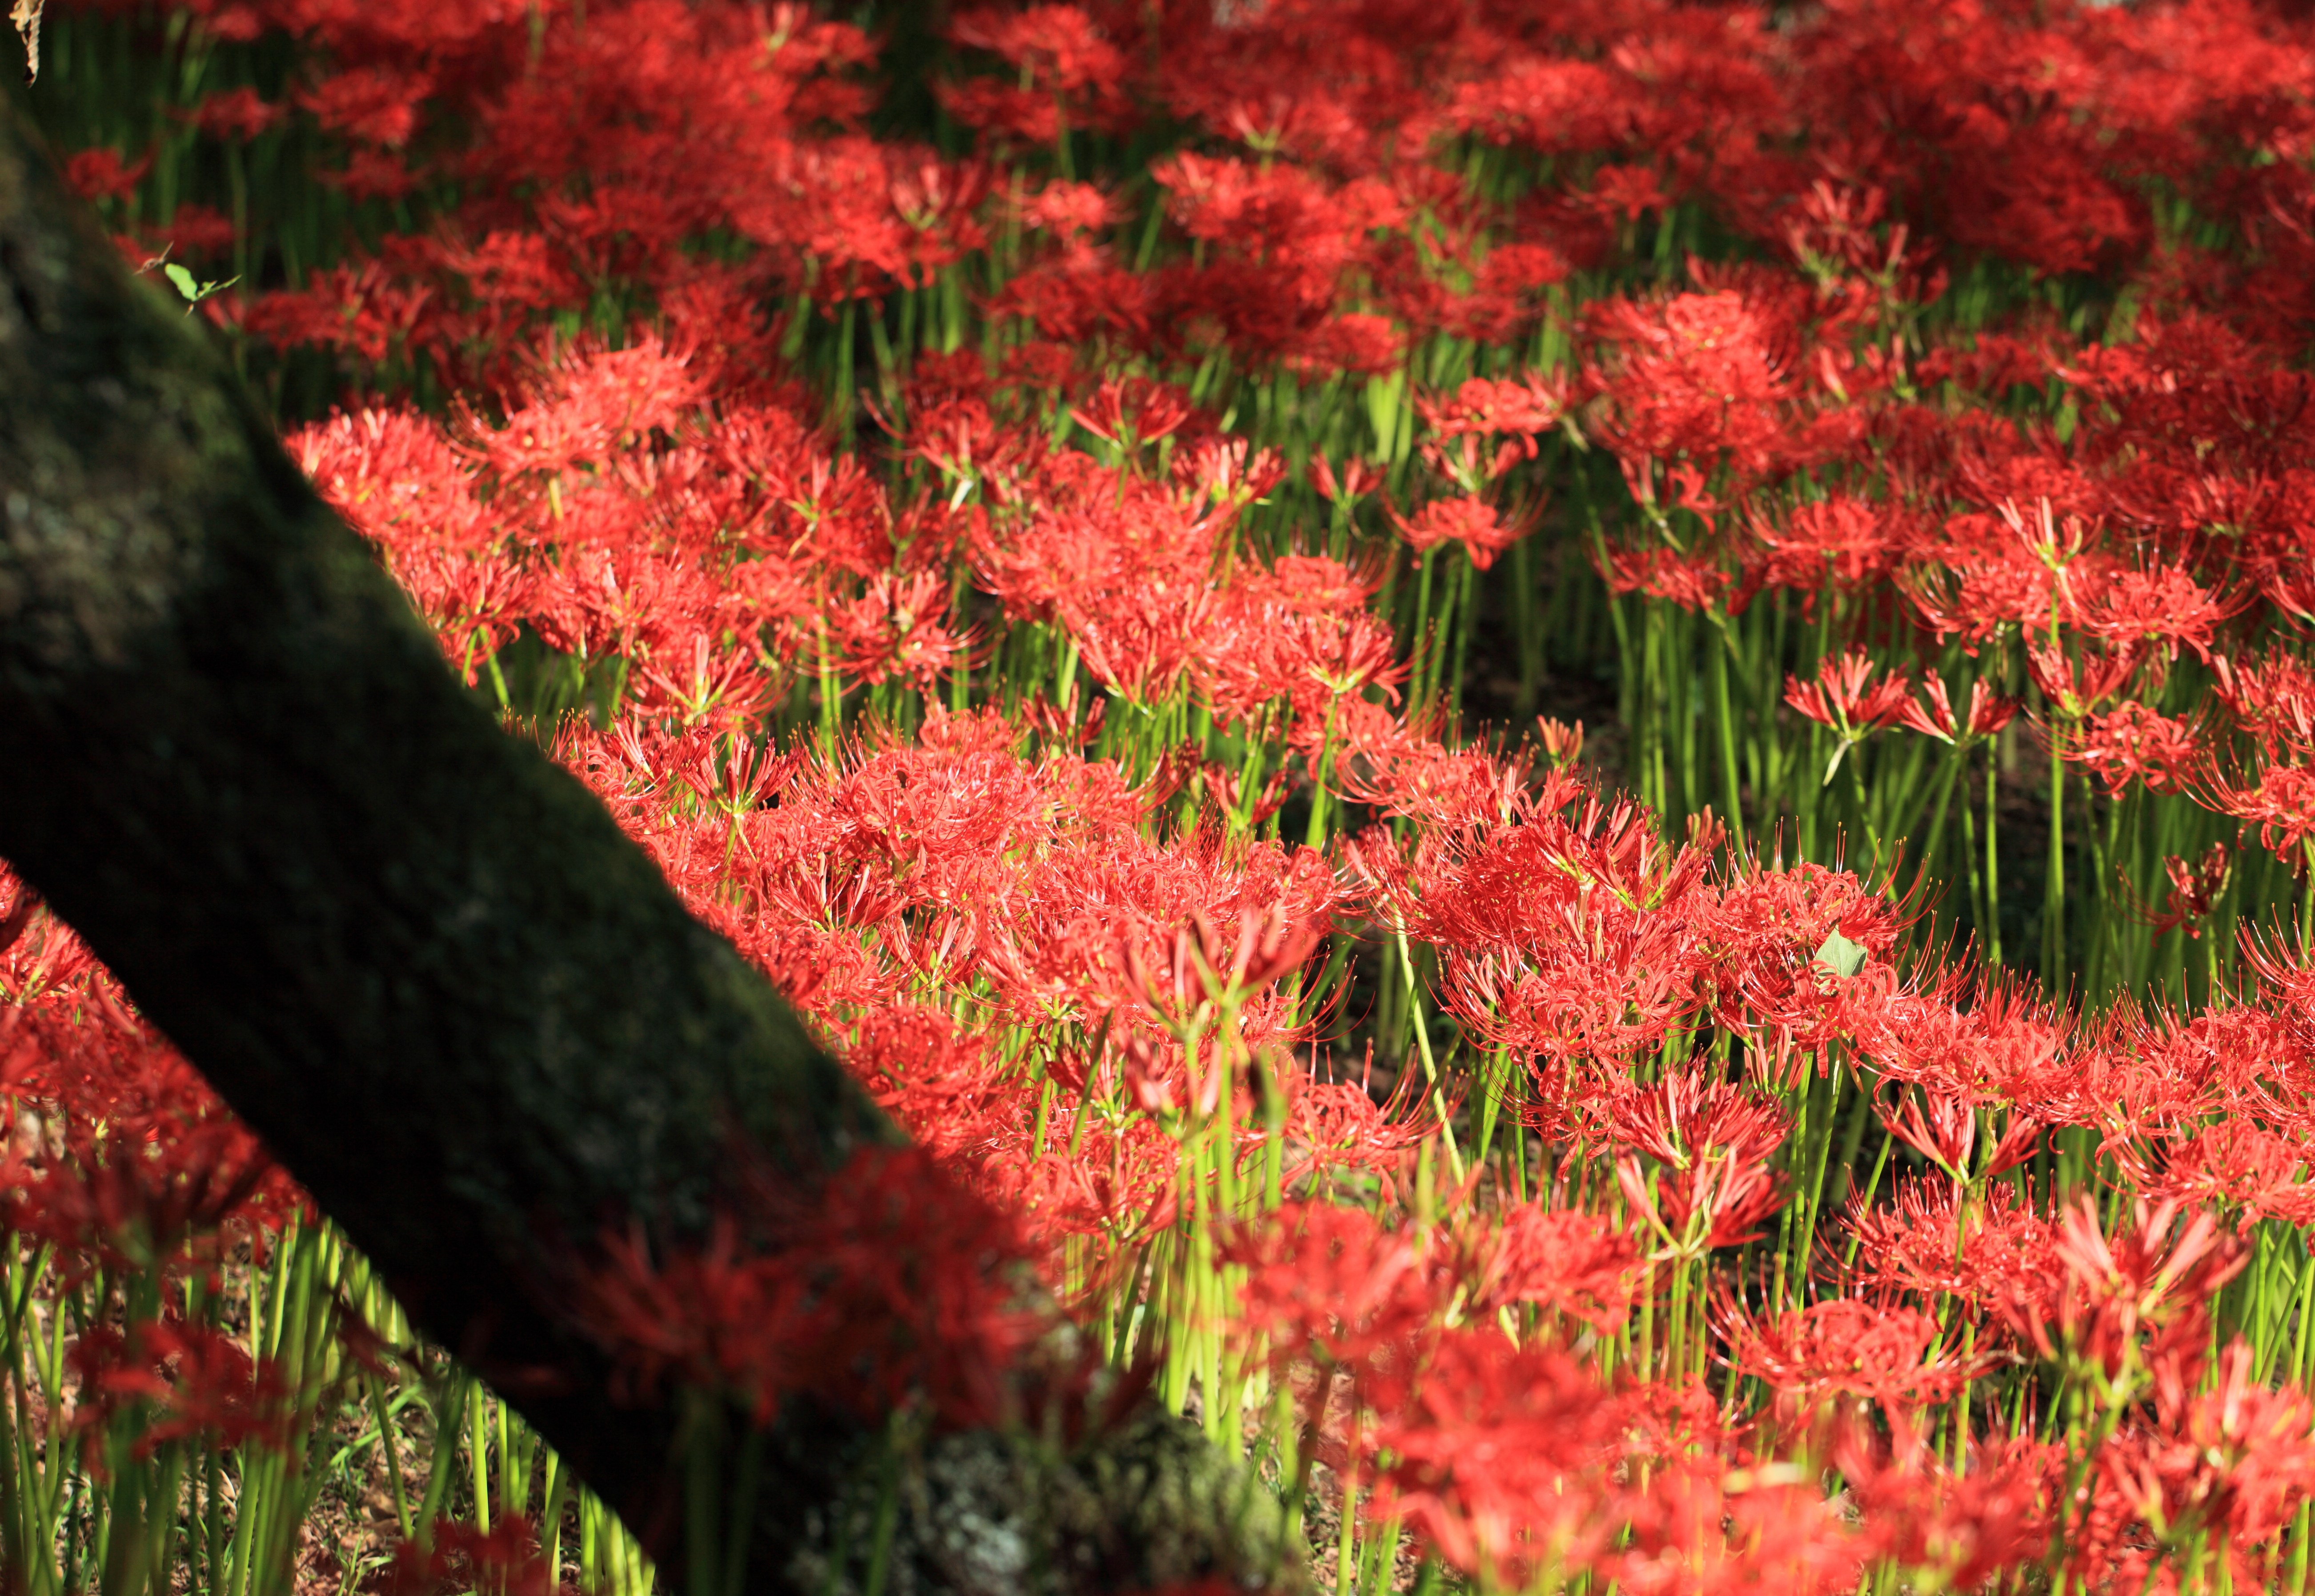
tree, blossom, plant, leaf, flower, high, red, autumn, botany, flora, season, maple tree, shrub, 5d, hires, radiata, markii, hi, res, resolution, saitama, lycoris, redspiderlily, hidaka, kinchakuda, flowering plant, woody plant, land plant